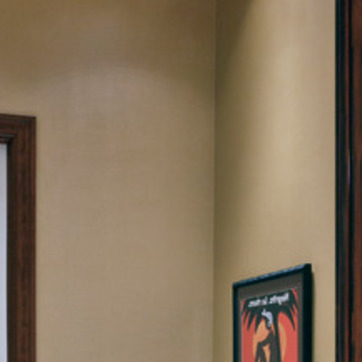
Material: mirror